Environmental issues in Thailand

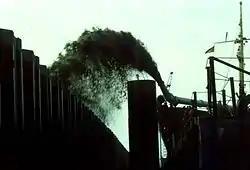
Industrial water pollution

Thailand's Pollution Control Department reports divide the country into five main geographical regions: north, northeast, central, south, and east. In those regions, Thailand has a total of 25 river basins. Thailand's annual rainfall averages around 1,700 mm.